Question: What is the color of the rope?
Tambaya: Menene launin igiyar?
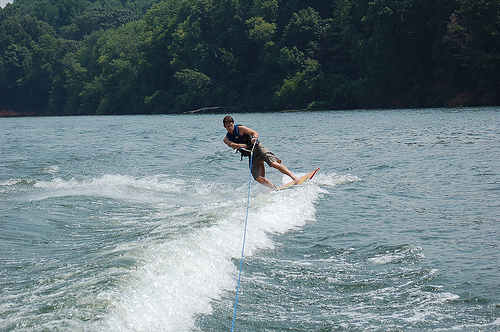
Answer: Blue.
Amsa: Shuɗi.